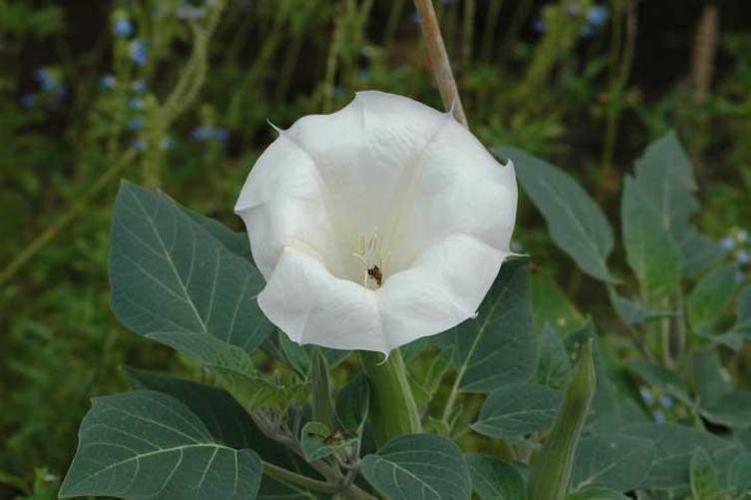
Label: thorn apple